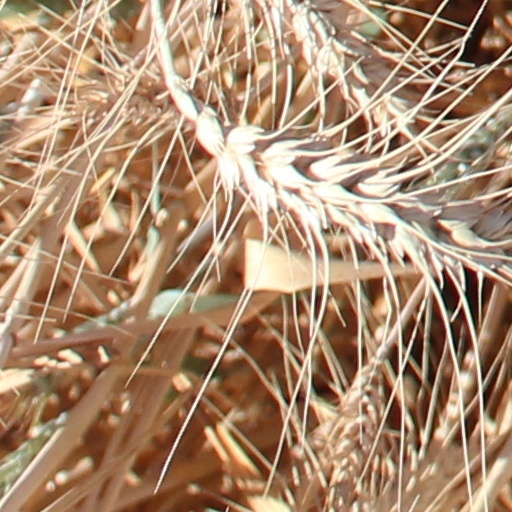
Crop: wheat